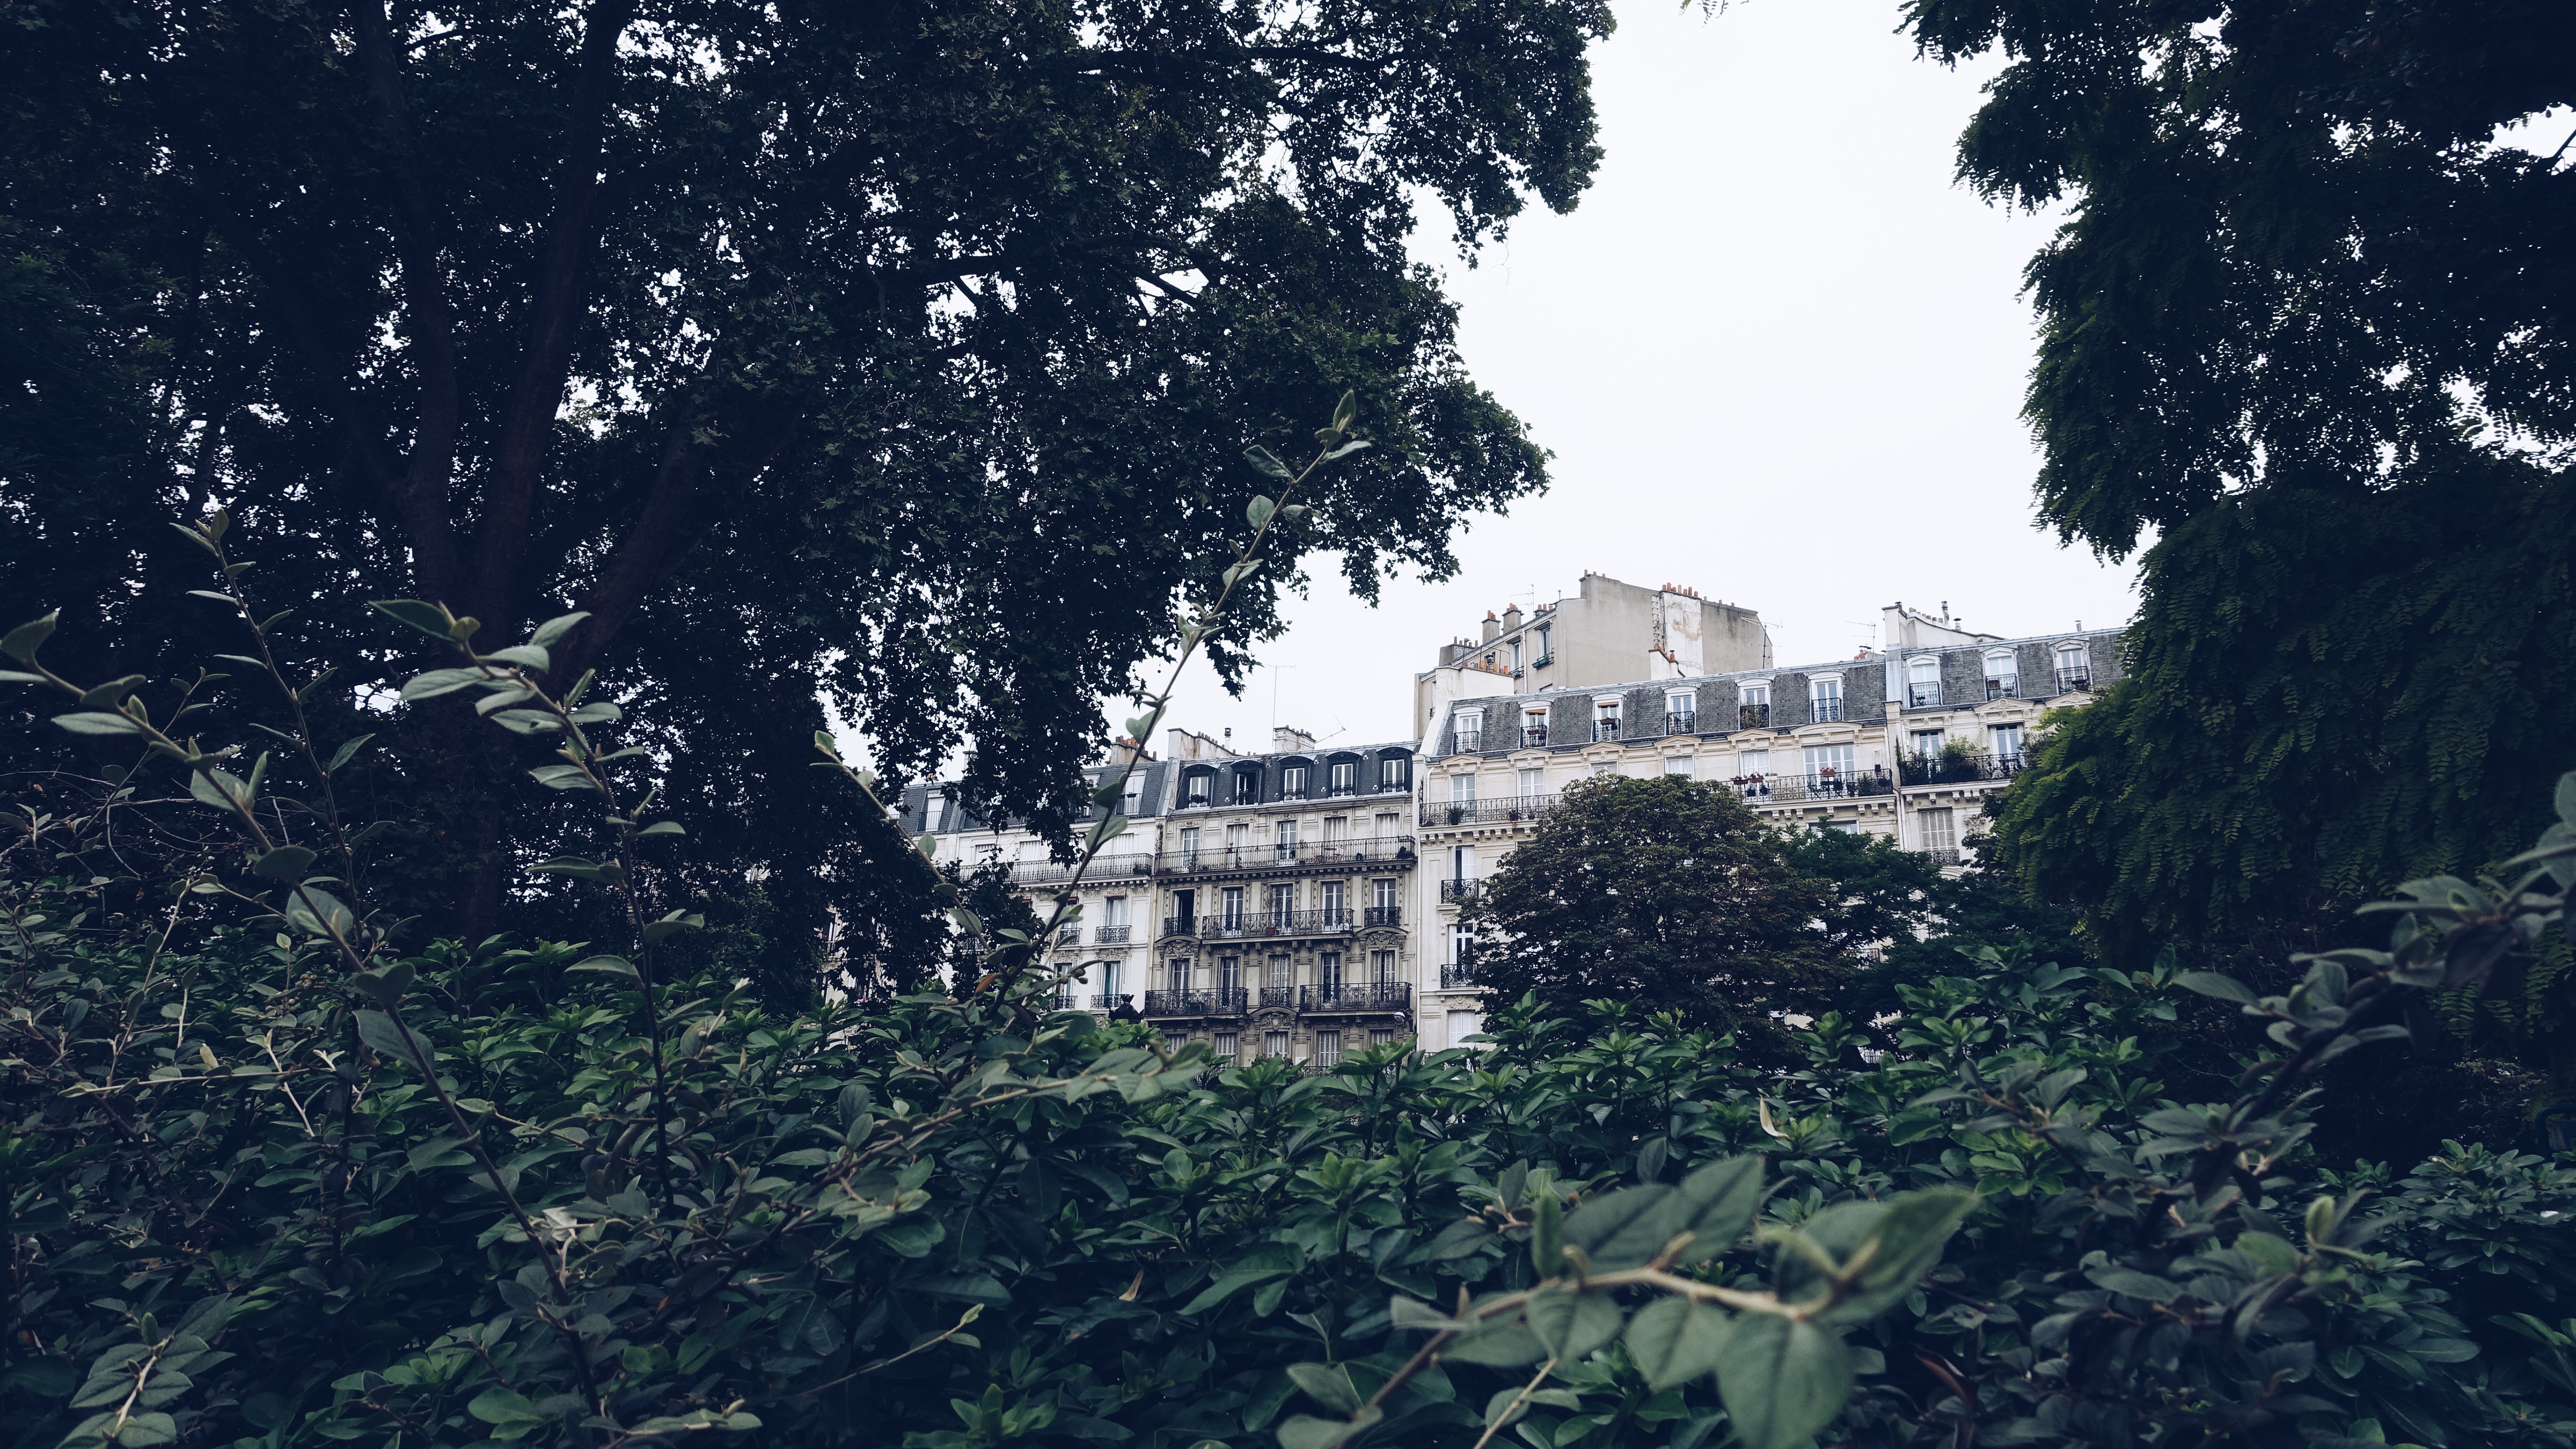
reflection, castle, landmark, terrain, ruins, screenshot